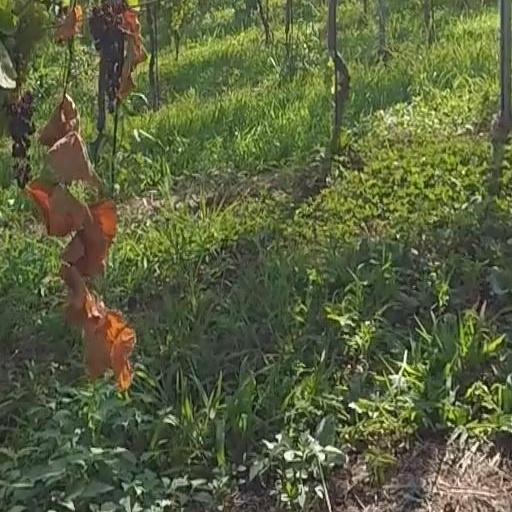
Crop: grape